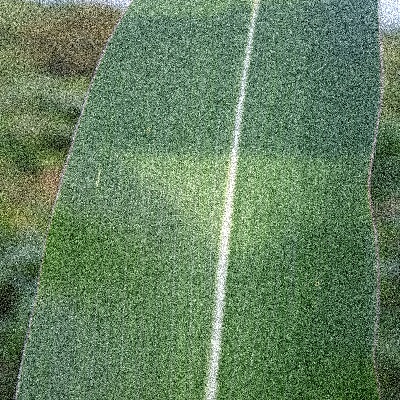
Label: Corn_(Maize)___Leaf_Spot